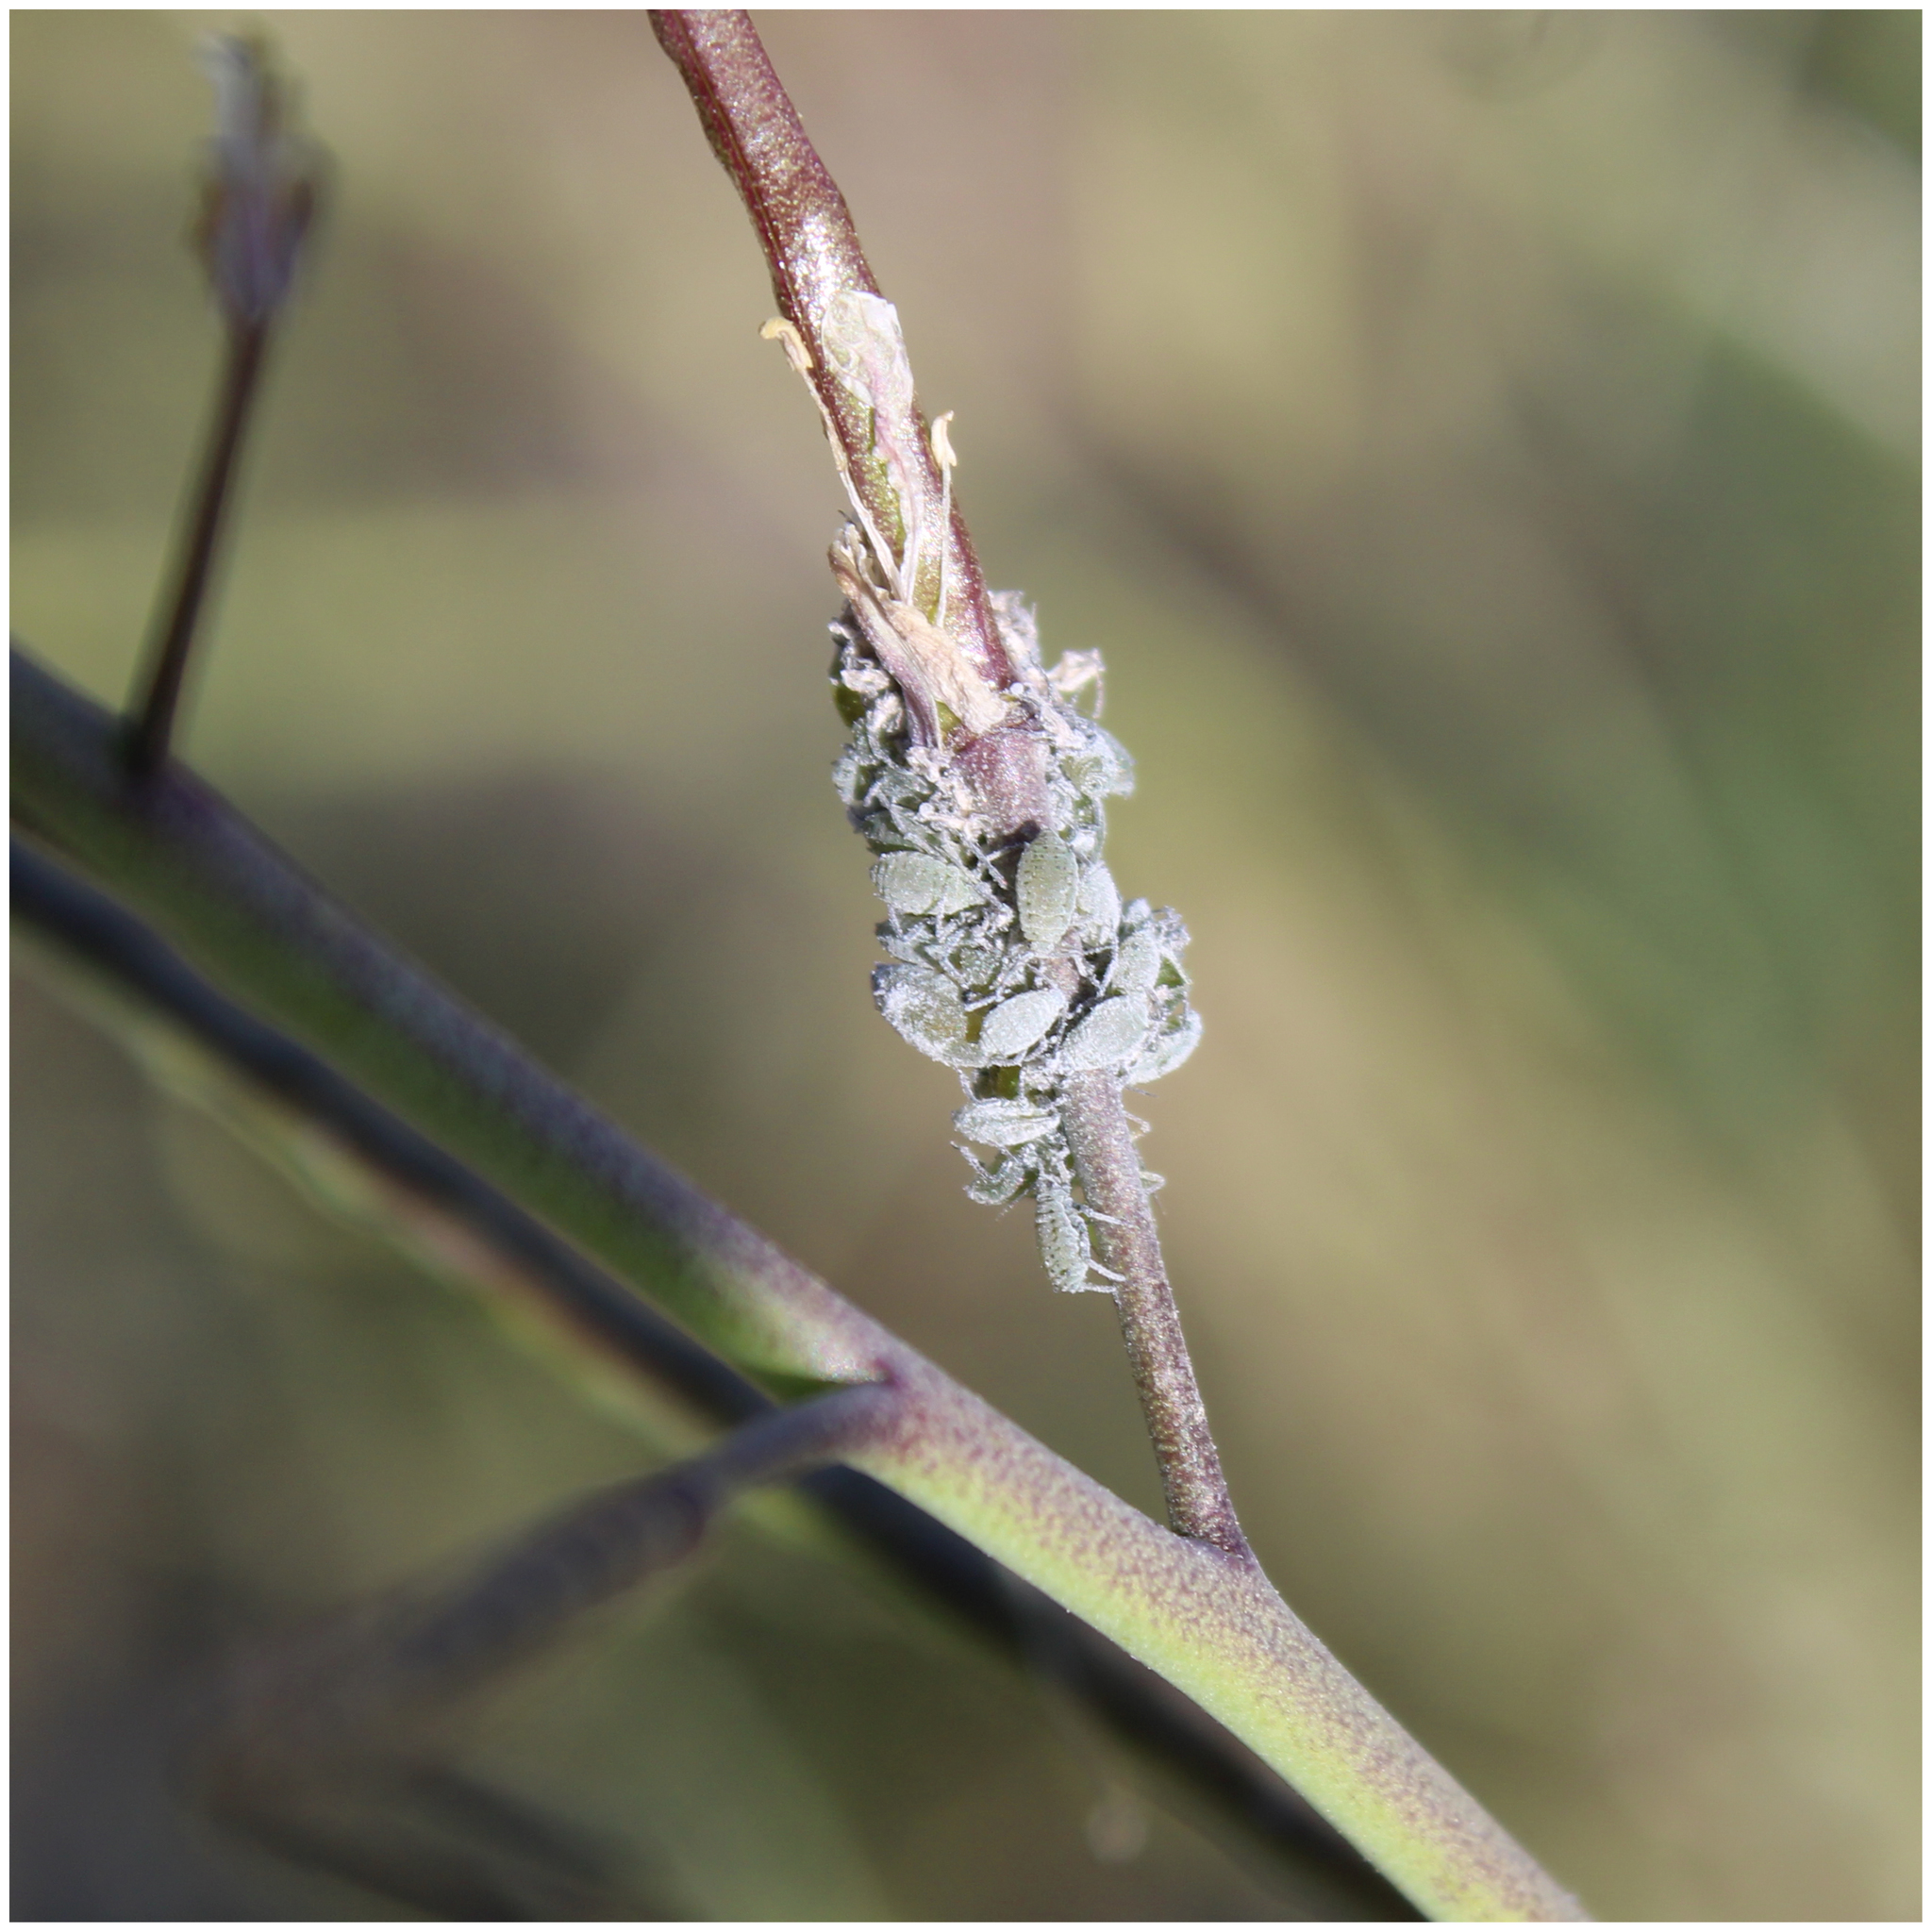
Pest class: cabbage_aphid